Thusnelda von Saldern

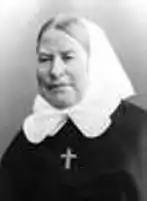
Thusnelda von Saldern

Thusnelda von Saldern (full name Thusnelda Johanna Sophie Marie Eveline von Saldern; born 3 October 1837 in Potsdam; died 12 May 1910 in Hoym, Anhalt) was a German deaconess and writer.